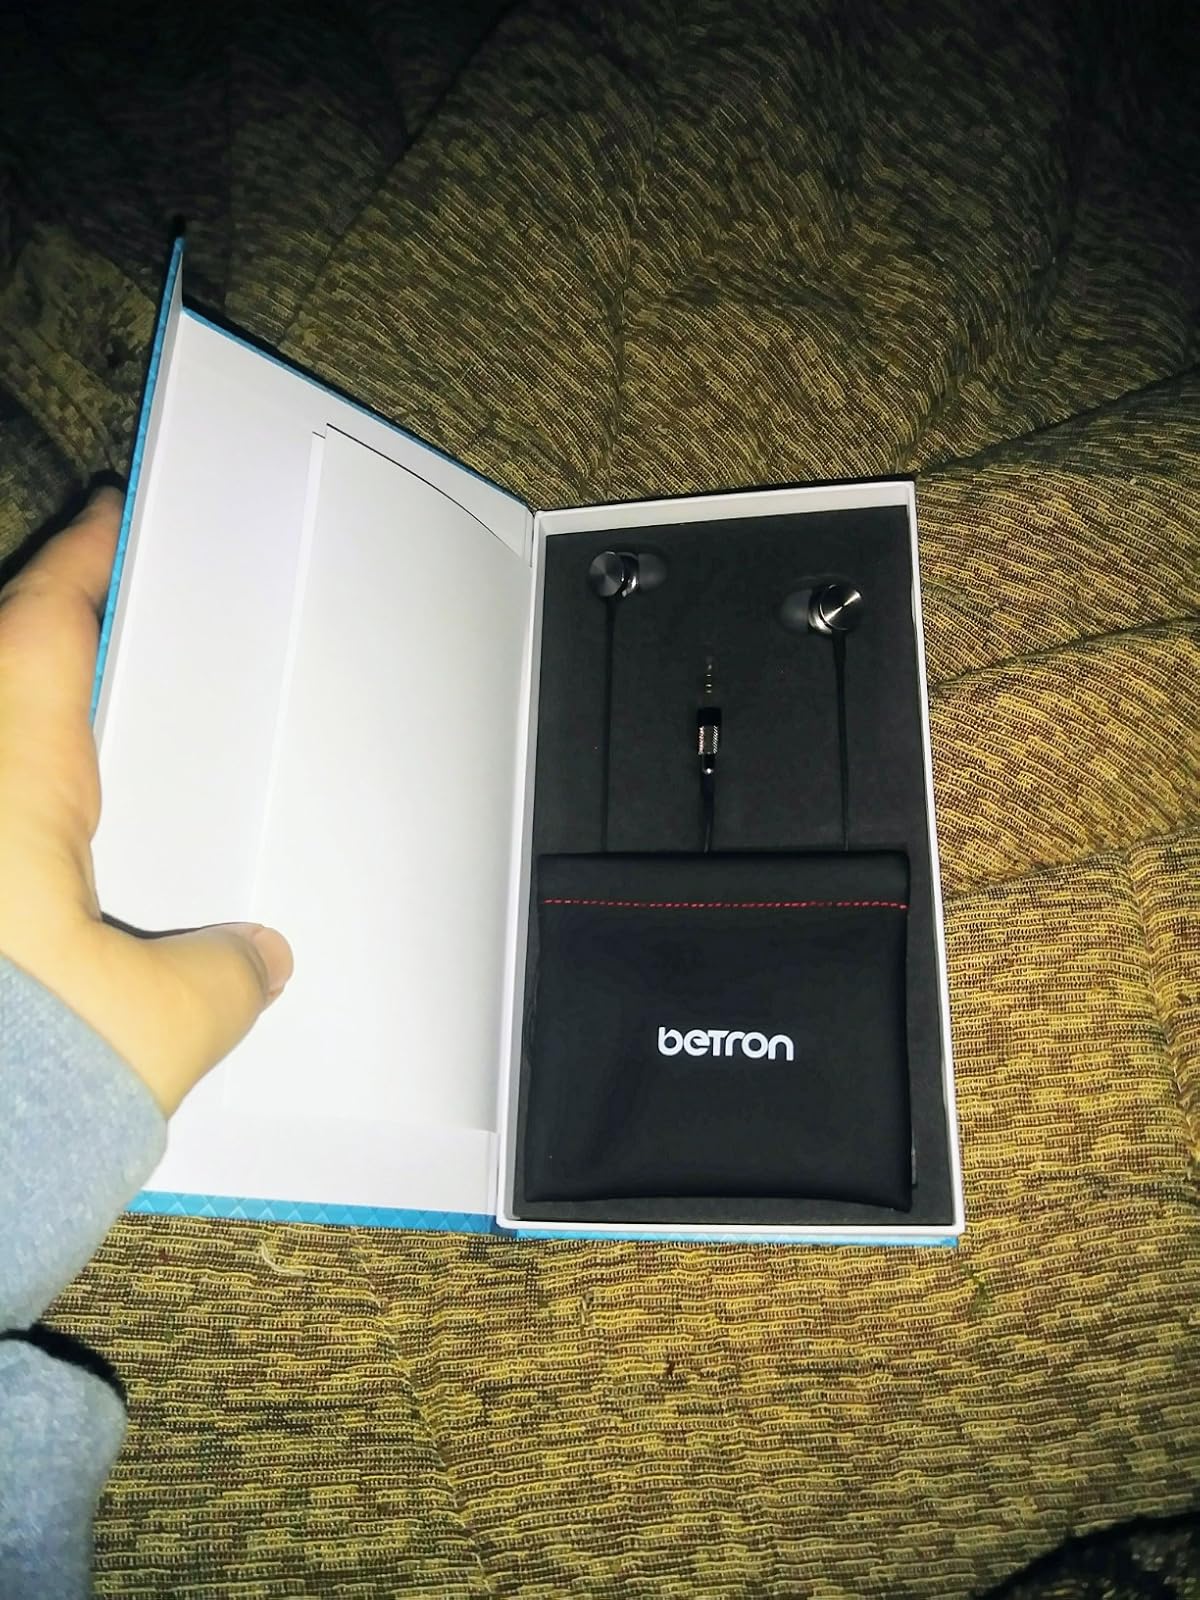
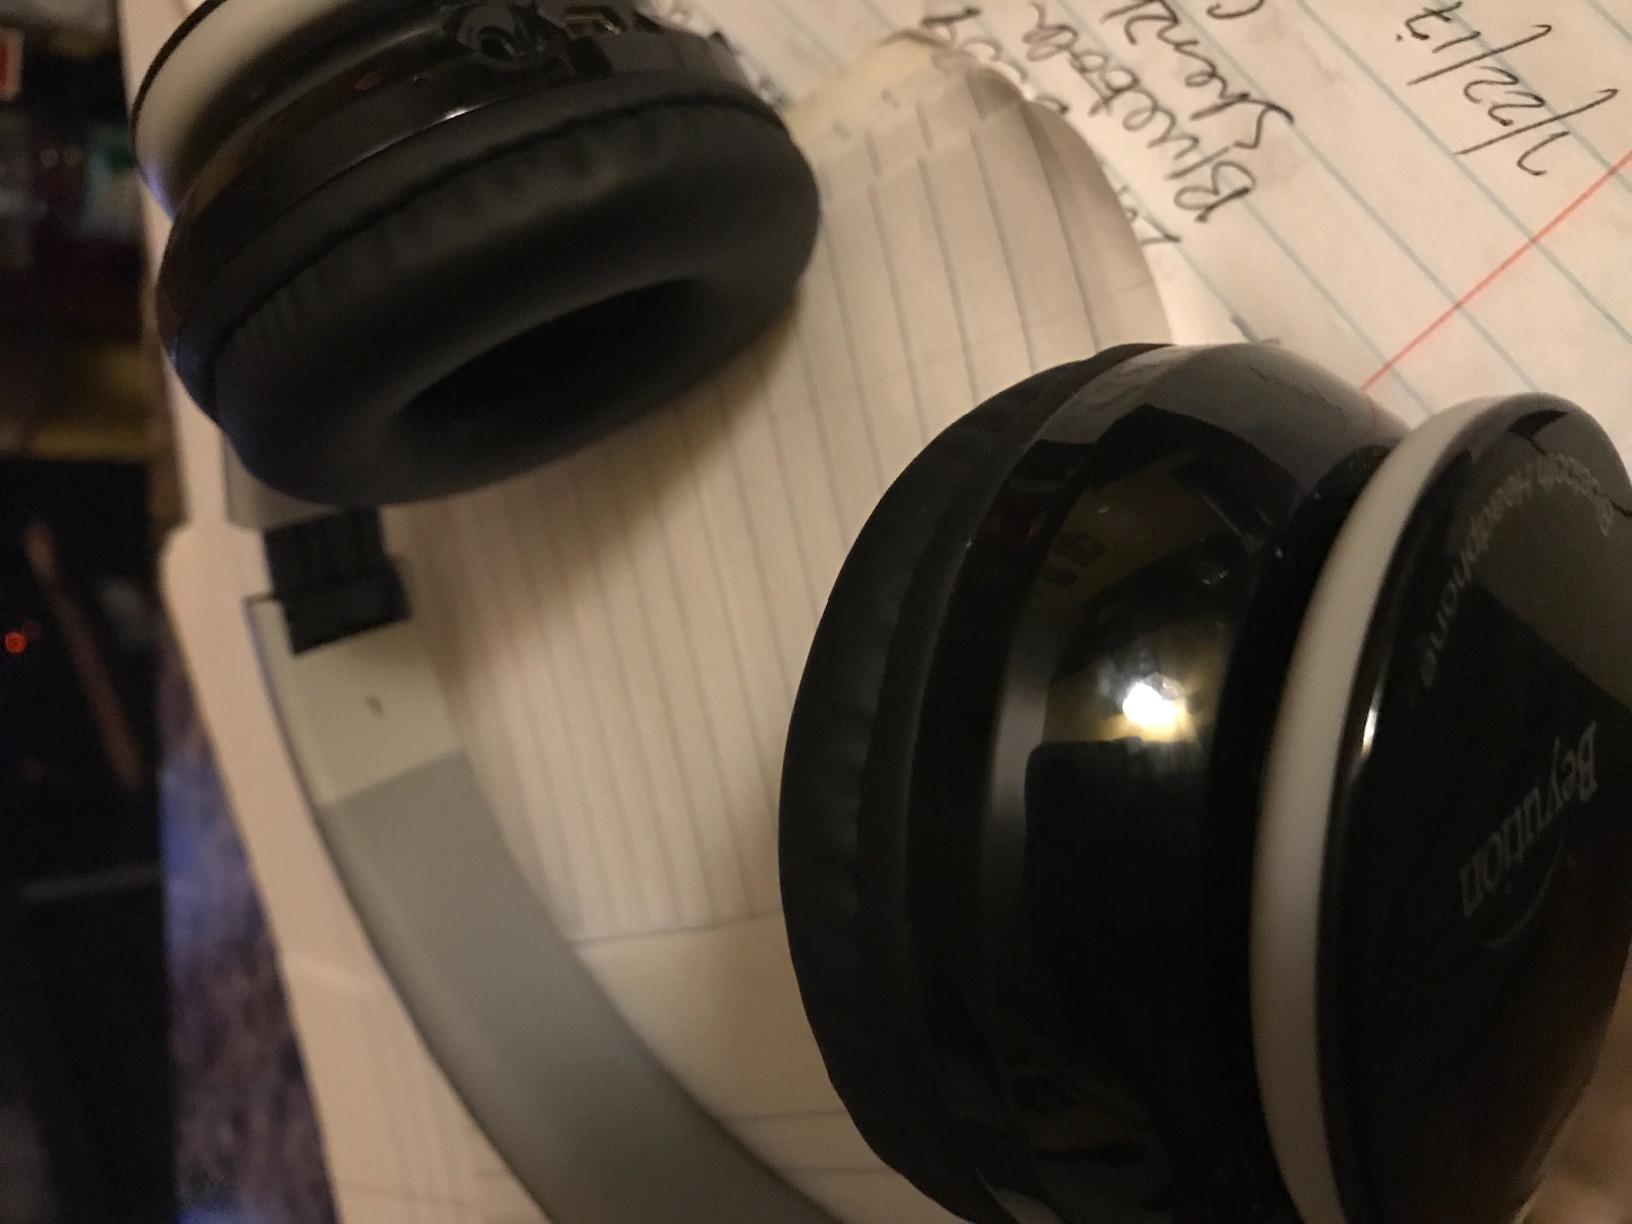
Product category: headphones
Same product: no